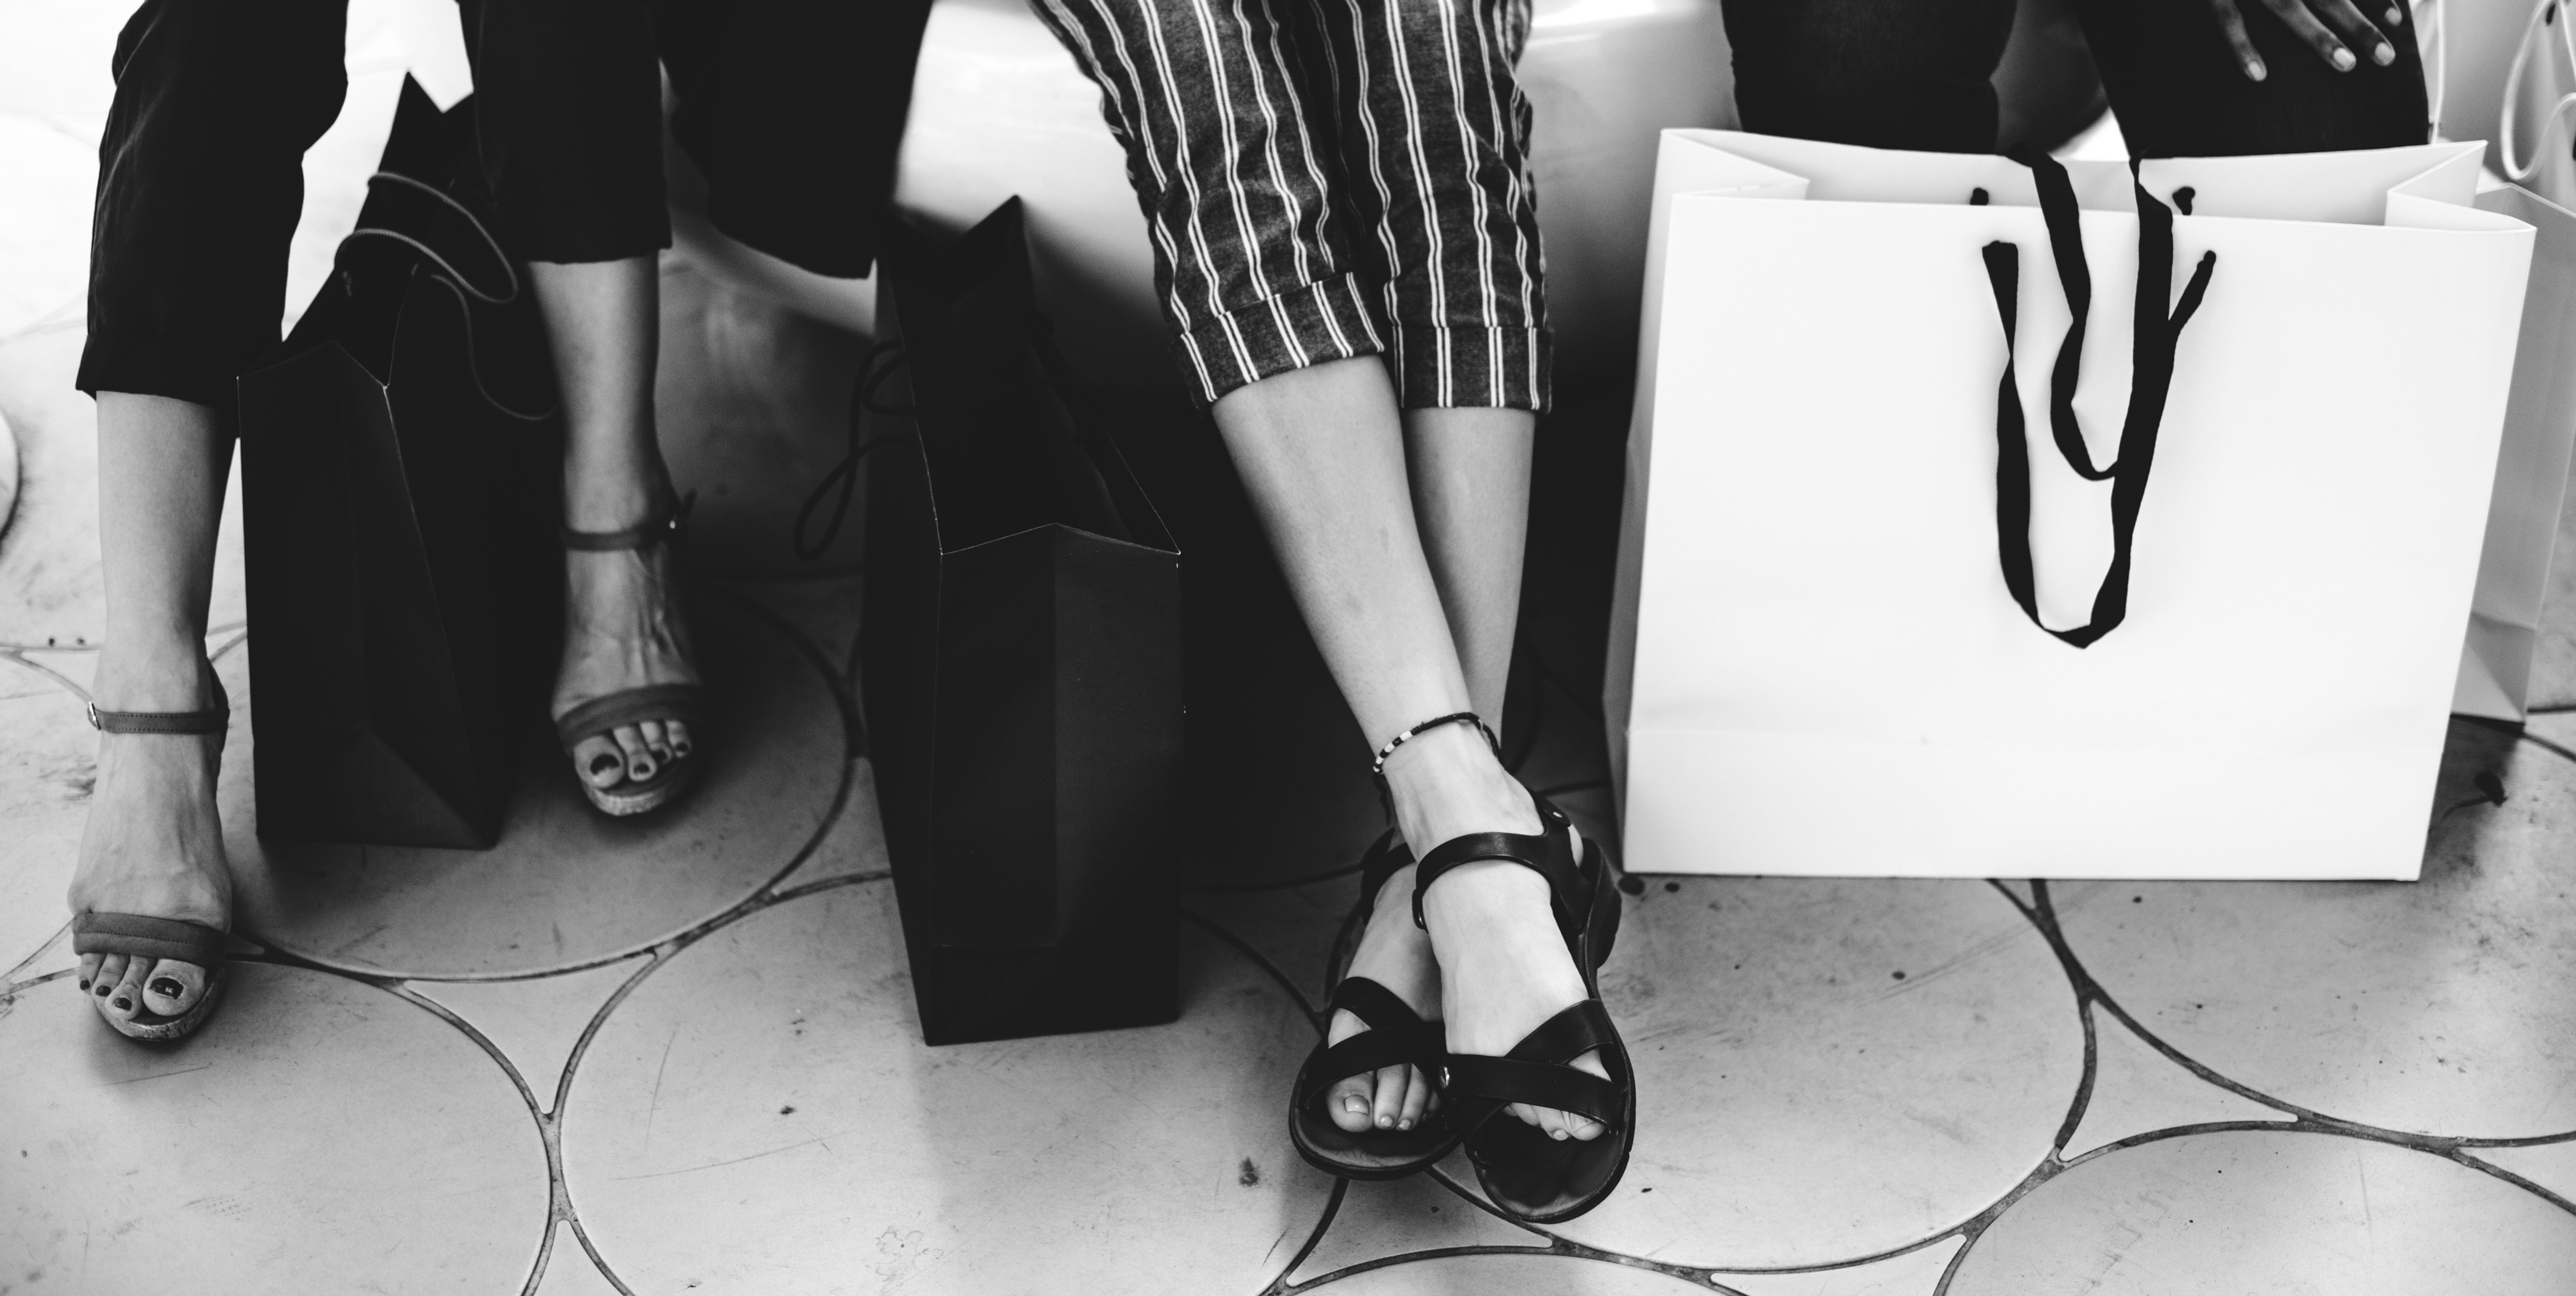
african, african american, america, american, asian, bangkok, black, black and white, buying, bw, casual, caucasian, cheerful, chinese, city, customers, discount, diverse, diversity, downtown, enjoying, european, fashion, friend, friendship, fun, gray scale, grayscale, group, holding, holidays, international, japanese, lifestyle, outdoors, shop, shopping, shopping bag, singaporean, smiling, street, style, thailand, together, togetherness, trendy, westerner, woman, women, young, footwear, leg, shoe, human leg, high heels, monochrome photography, monochrome, human body, photography, fashion accessory, ankle